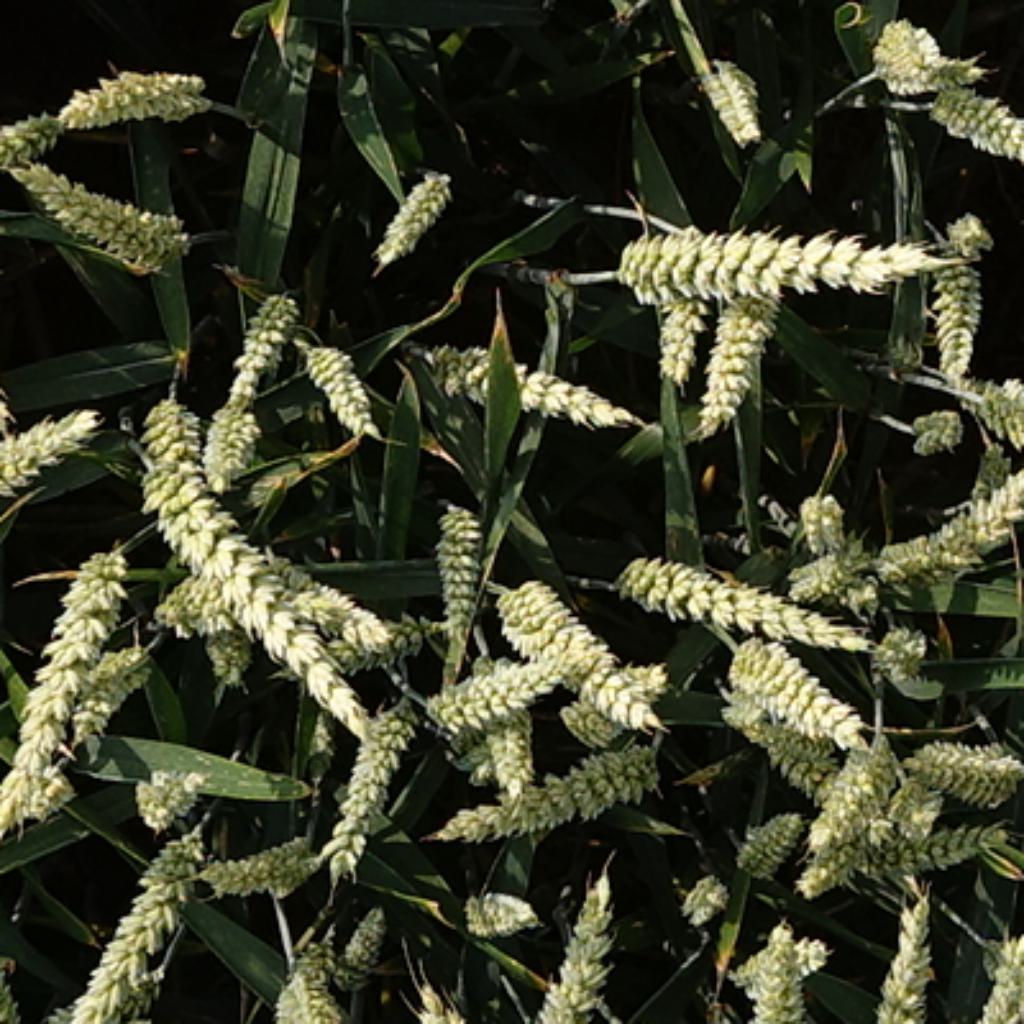
Country: France
Location: VSC
Wheat development stage: Filling - Ripening